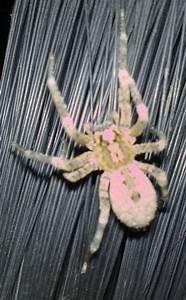
spider